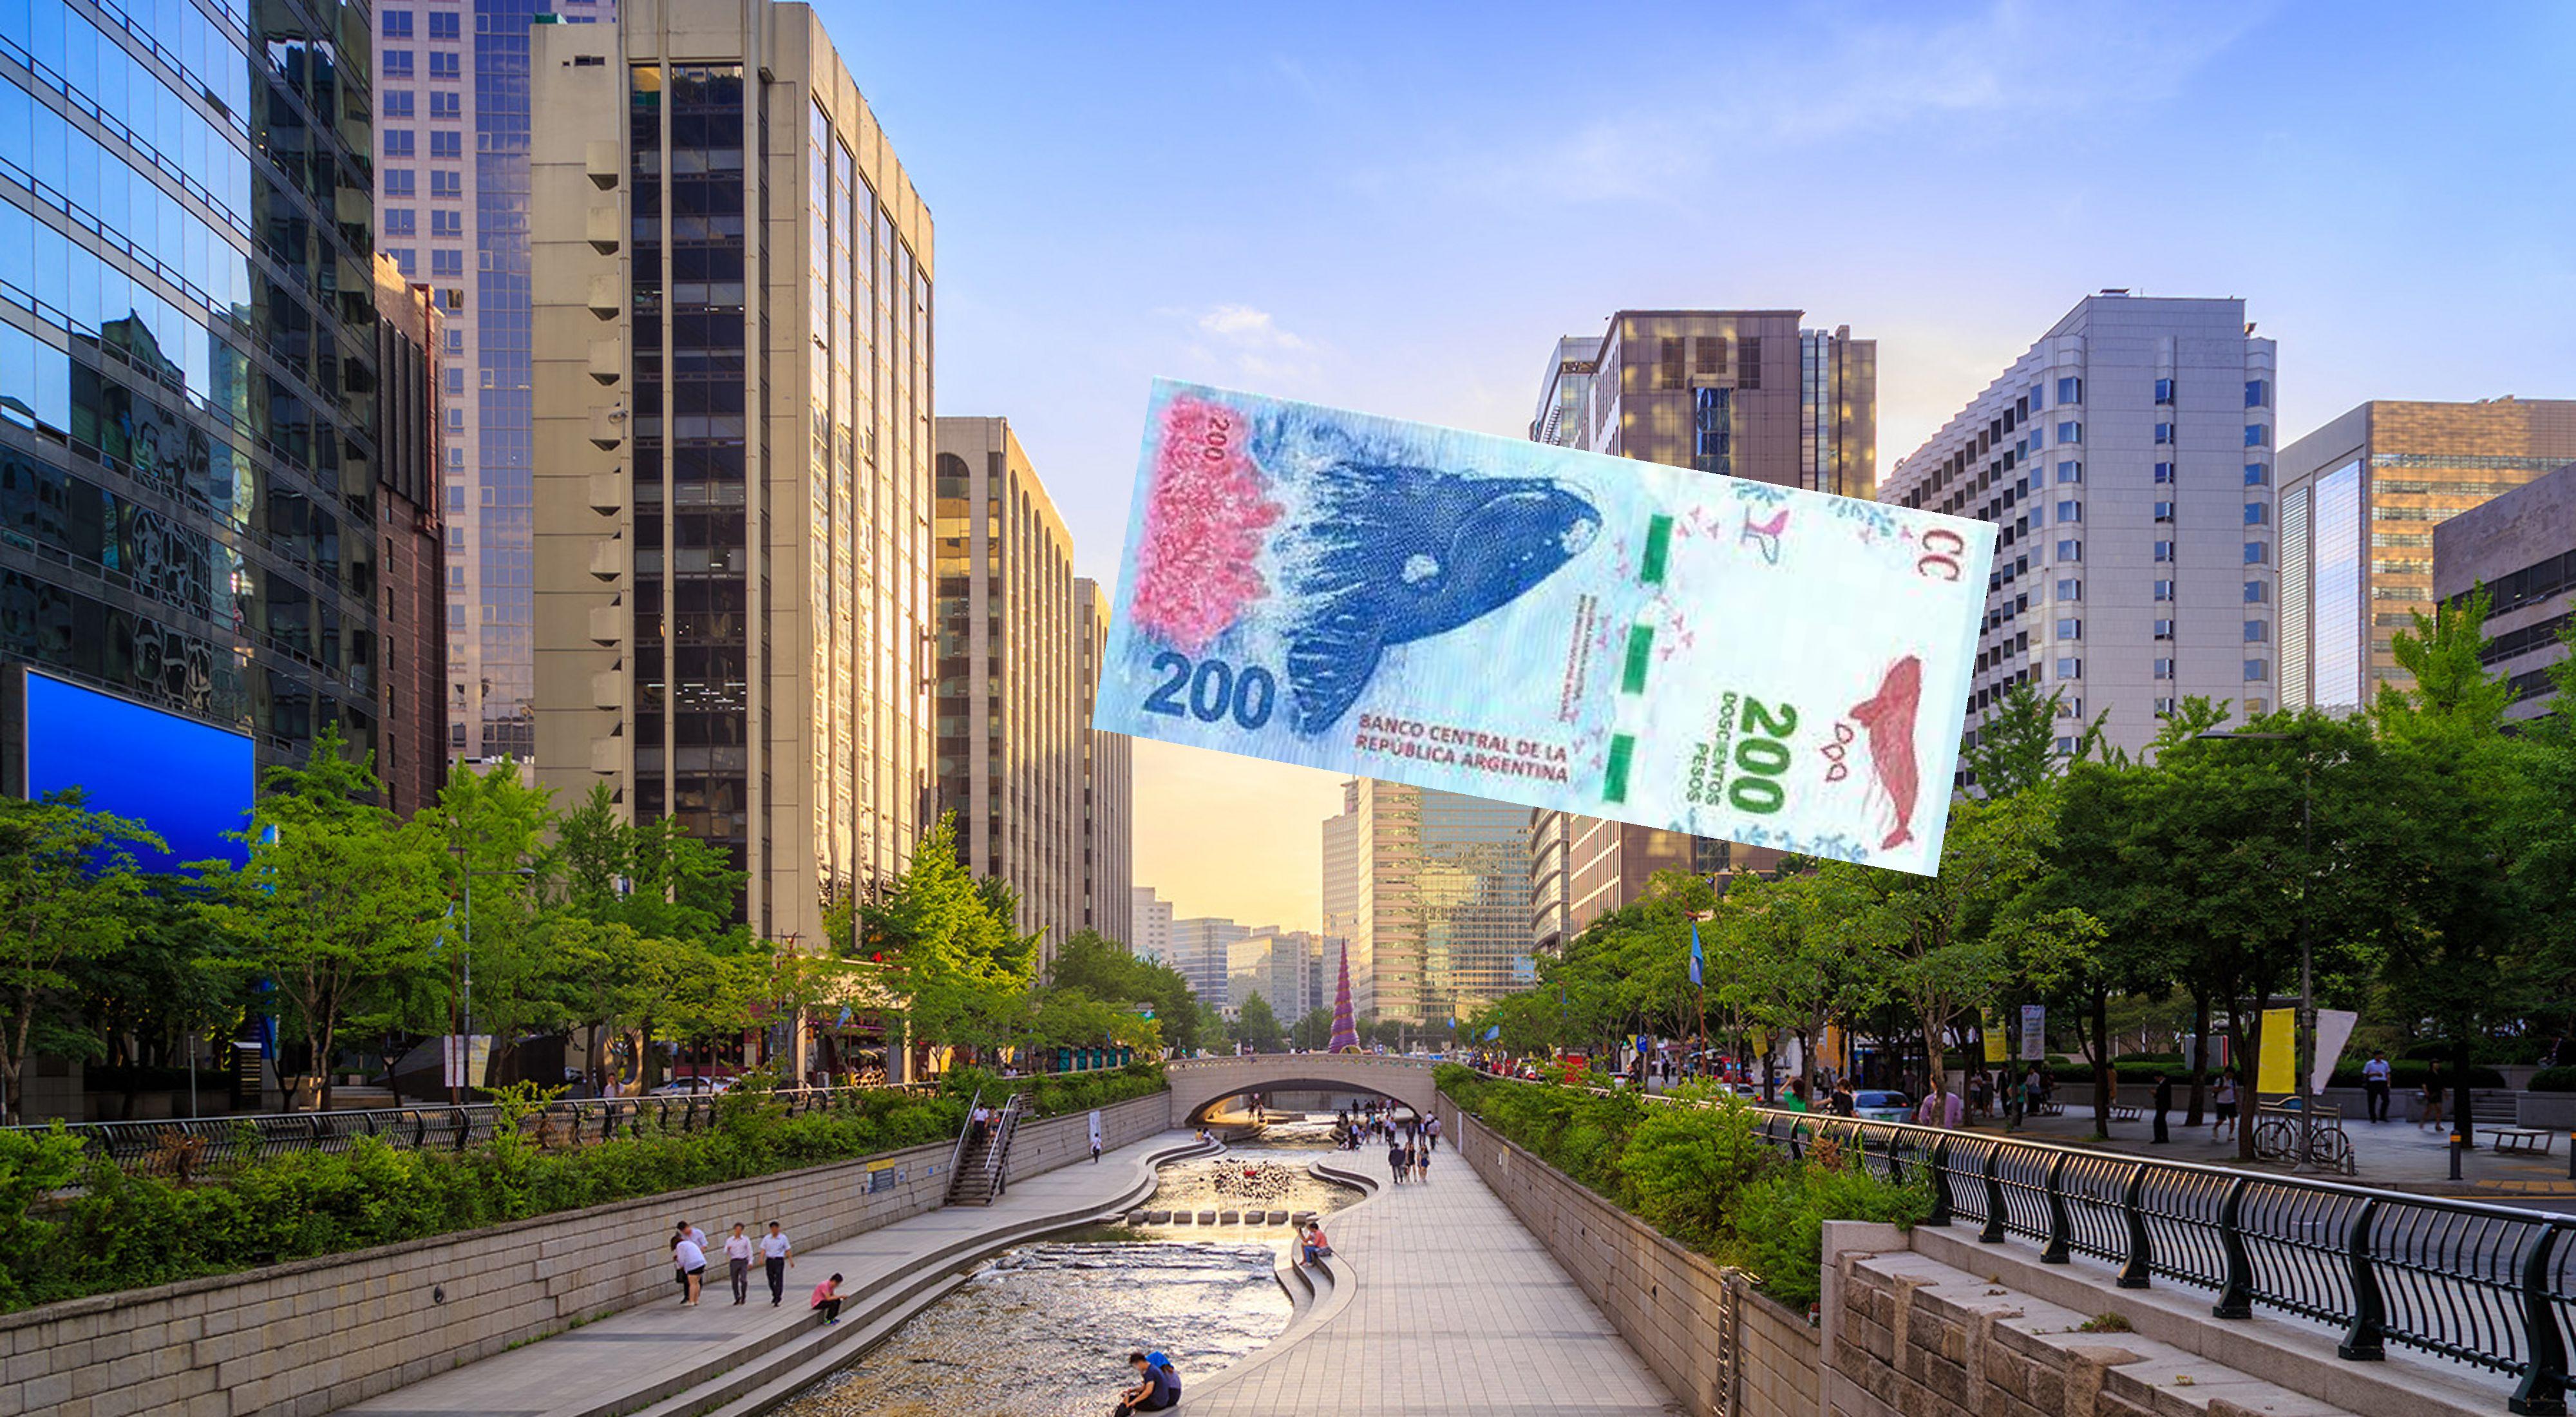
Denominación: 200